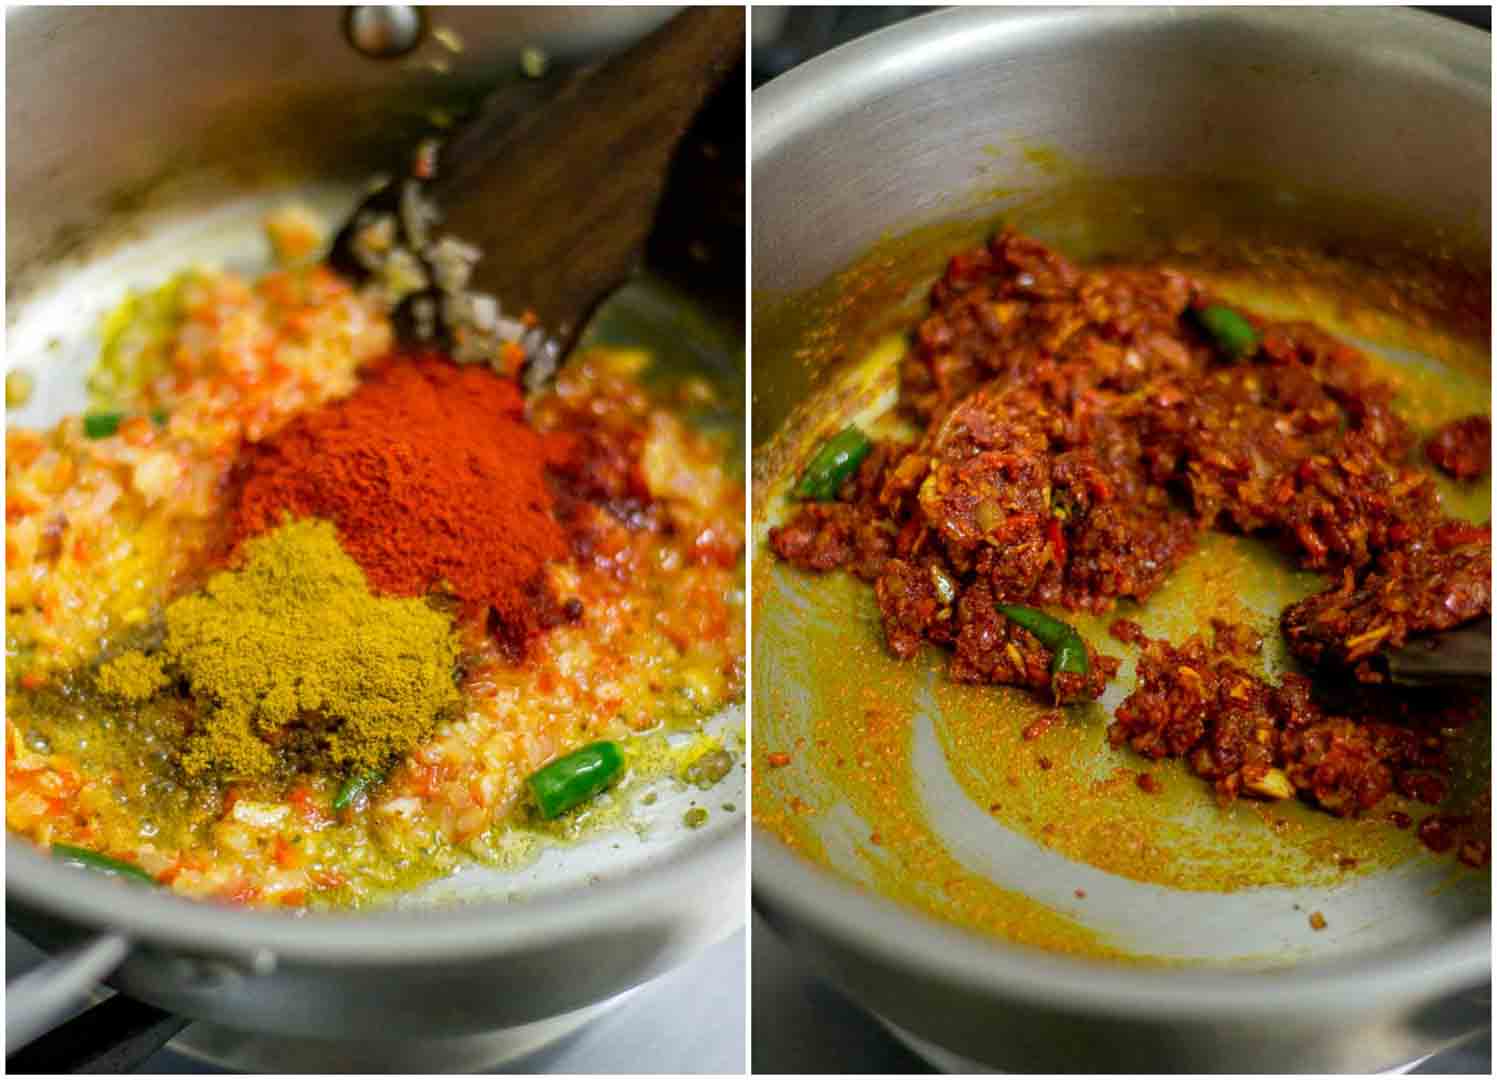
Dish: pav_bhaji